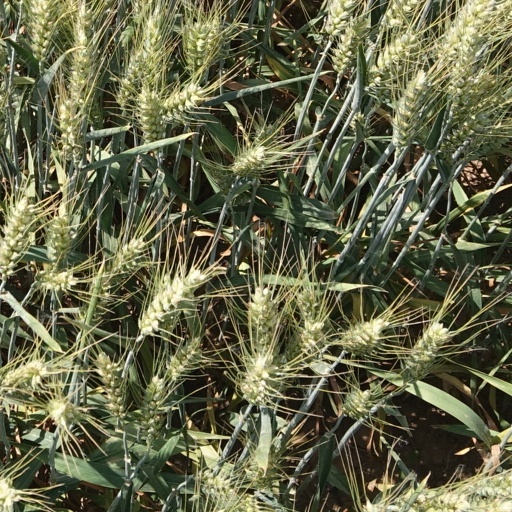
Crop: wheat